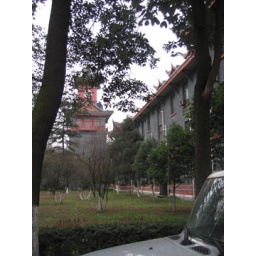
The clock tower near lotus lake